Chrysler Hemi-6 Engine

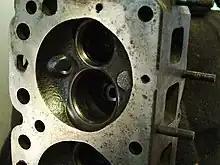
Chrysler Hemi 265ci 6-cylinder hemispherical combustion chambers with large intake and exhaust valves (removed) and big square ports

The was introduced in 1971 in the VH. It used a new cylinder block with a bigger bore diameter of —the same as many of the Chrysler small-block V8s—and a new cylinder head, having slightly more hemispherical shaped combustion chambers with larger valves.